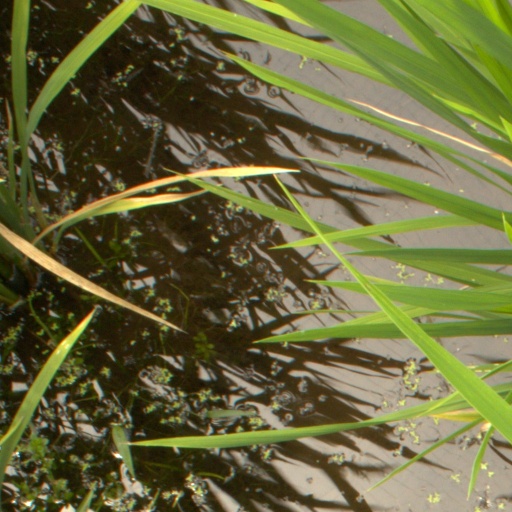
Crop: rice